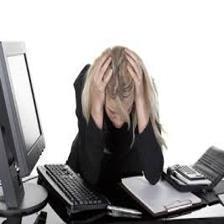
Image emotion (VAD): valence: -0.4, arousal: -0.2, dominance: -0.4
Candidate emotion words:
determined — valence: 0.52, arousal: 0.056, dominance: 0.346
vulnerable — valence: -0.604, arousal: -0.02, dominance: -0.51
yielding — valence: -0.02, arousal: 0.286, dominance: -0.112
ashamed — valence: -0.688, arousal: 0.176, dominance: -0.544
Best matching emotion: vulnerable